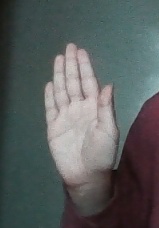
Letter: seen